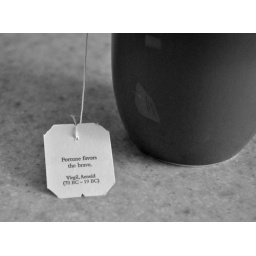
Good Earth Teas have fortunes in them. I couldn't decide if I liked this better in black and white or color.